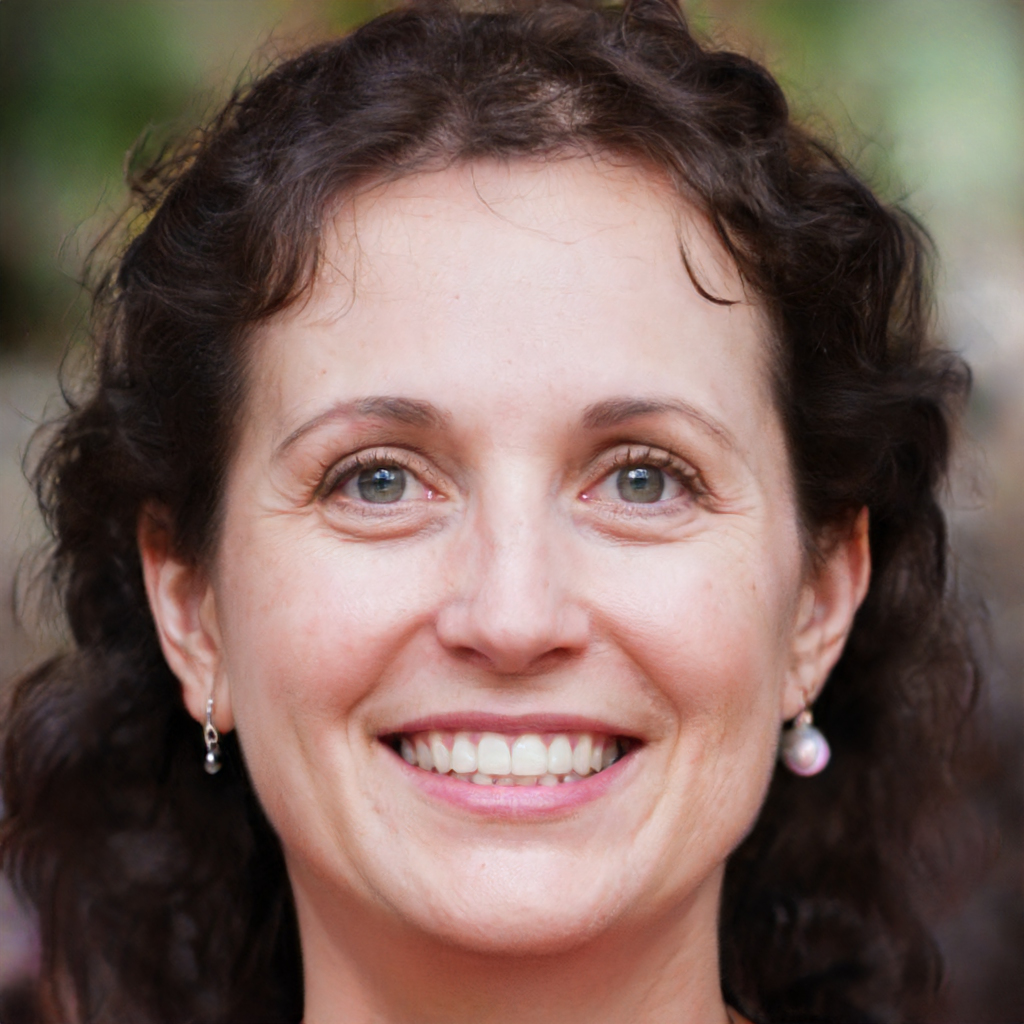
Gender: Female